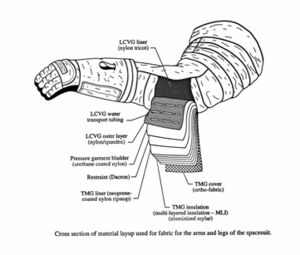
en:Thermal Micrometeoroid Garment
Un micrométéoroïde est un petit météoroïde, c'est-à-dire une petite particule de matière se déplaçant dans l'espace, dont la masse ne dépasse pas un gramme. Ce sont généralement de très petits morceaux de roche ou de métal qui se sont détachés d'un plus gros amas de roche et de débris qui datent souvent de la naissance du système solaire.